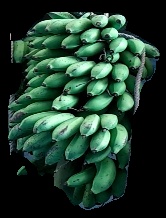
Variety: rasbale
Grade: grade2